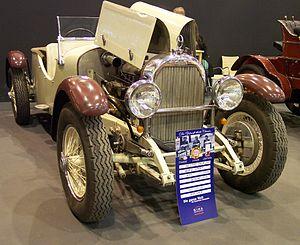
Austro-Daimler est une marque d'automobile pionnière autrichienne fondée en 1899 par Paul Daimler et fusionne le 12 octobre 1934, avec Steyr AG pour fonmer la Steyr Daimler Puch.